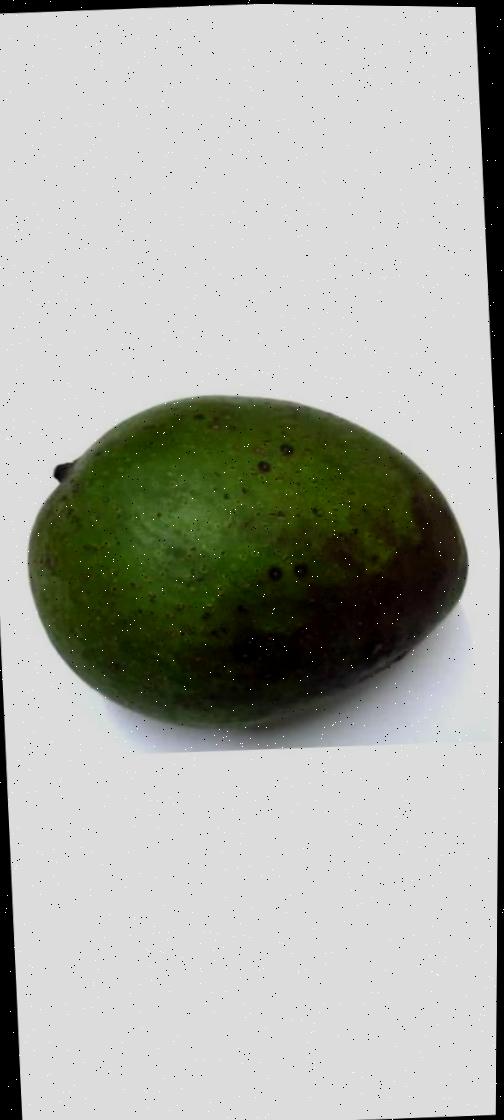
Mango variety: Ashshina Zhinuk